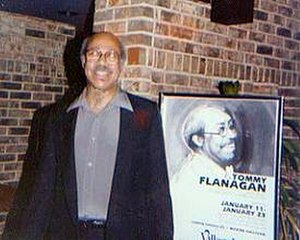
Tommy Flanagan
"Thomas Lee ""Tommy"" Flanagan var en amerikansk jazzpianist.